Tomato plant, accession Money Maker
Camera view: tilt-top (135 deg); turntable rotation: 150 degrees
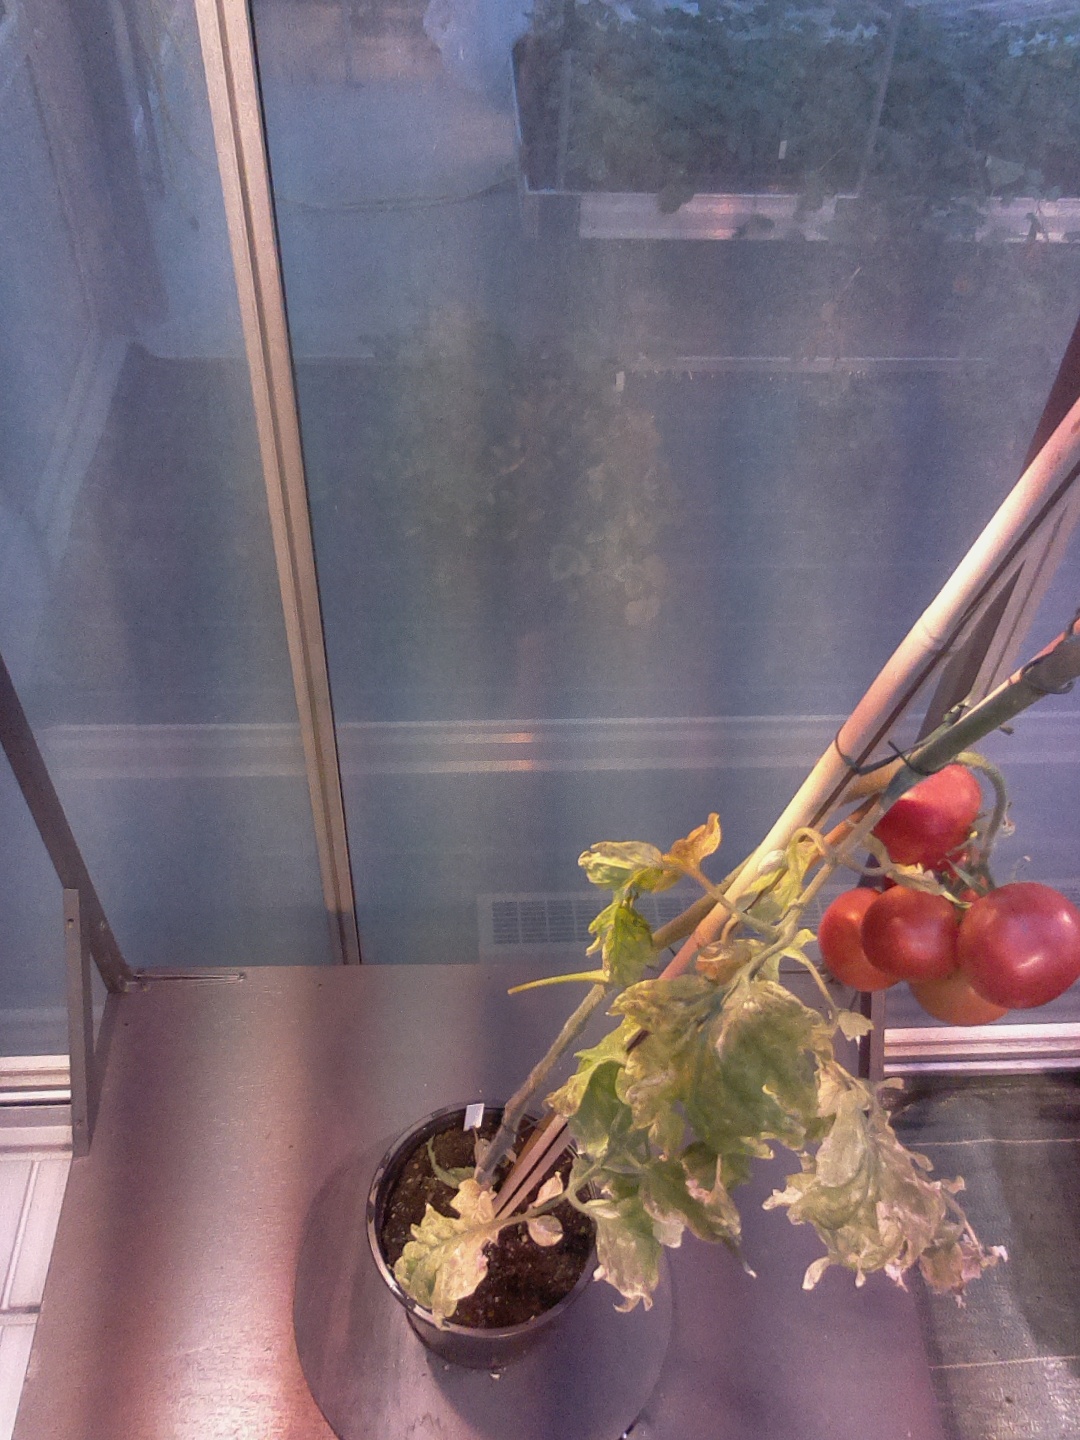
BBCH growth stage 89: 90%-100% of fruits show typical fully ripe color